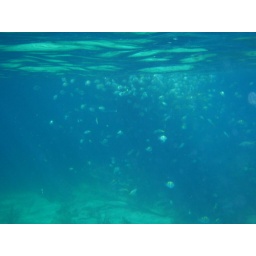
People would throw in bits of bread or banana to call the fish up.